Jem Mace

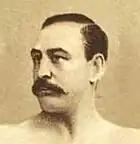
Jem Mace, baseball card

On 18 June 1861, he first won the title of Heavyweight Champion of England by defeating reigning champion Sam Hurst in 8 rounds, and 40 minutes at Medway Island, Kent. Langham had carefully schooled Mace in the finer points of boxing. Though Hurst was as much as 50 pounds heavier, and at least three inches taller, he may have been better schooled and experienced in wrestling, and had broken his leg the year before, likely affecting his speed and form. He was considered by many to be an awkward boxer and to lack speed due largely to his weight and size. After taking a commanding lead, in the eighth, Mace stepped back after lightly hitting Hurst, who had lost nearly all ability to defend himself. Hurst unwisely made another charge, and Mace was forced to land another blow, after which Hurst's seconds threw up the sponge, ending the match after 50 minutes. Mace showed skill both in his defence and attack. Hurst, who fought relatively few professional bouts, retired from the ring not long after his loss.